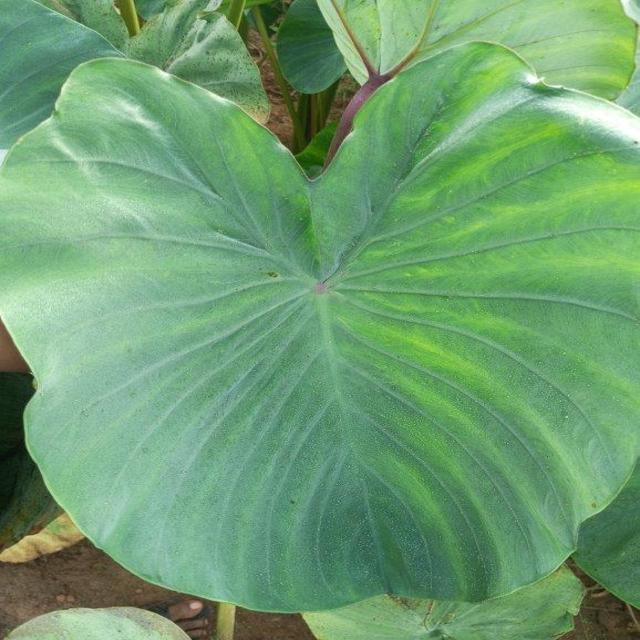
Label: Healthy